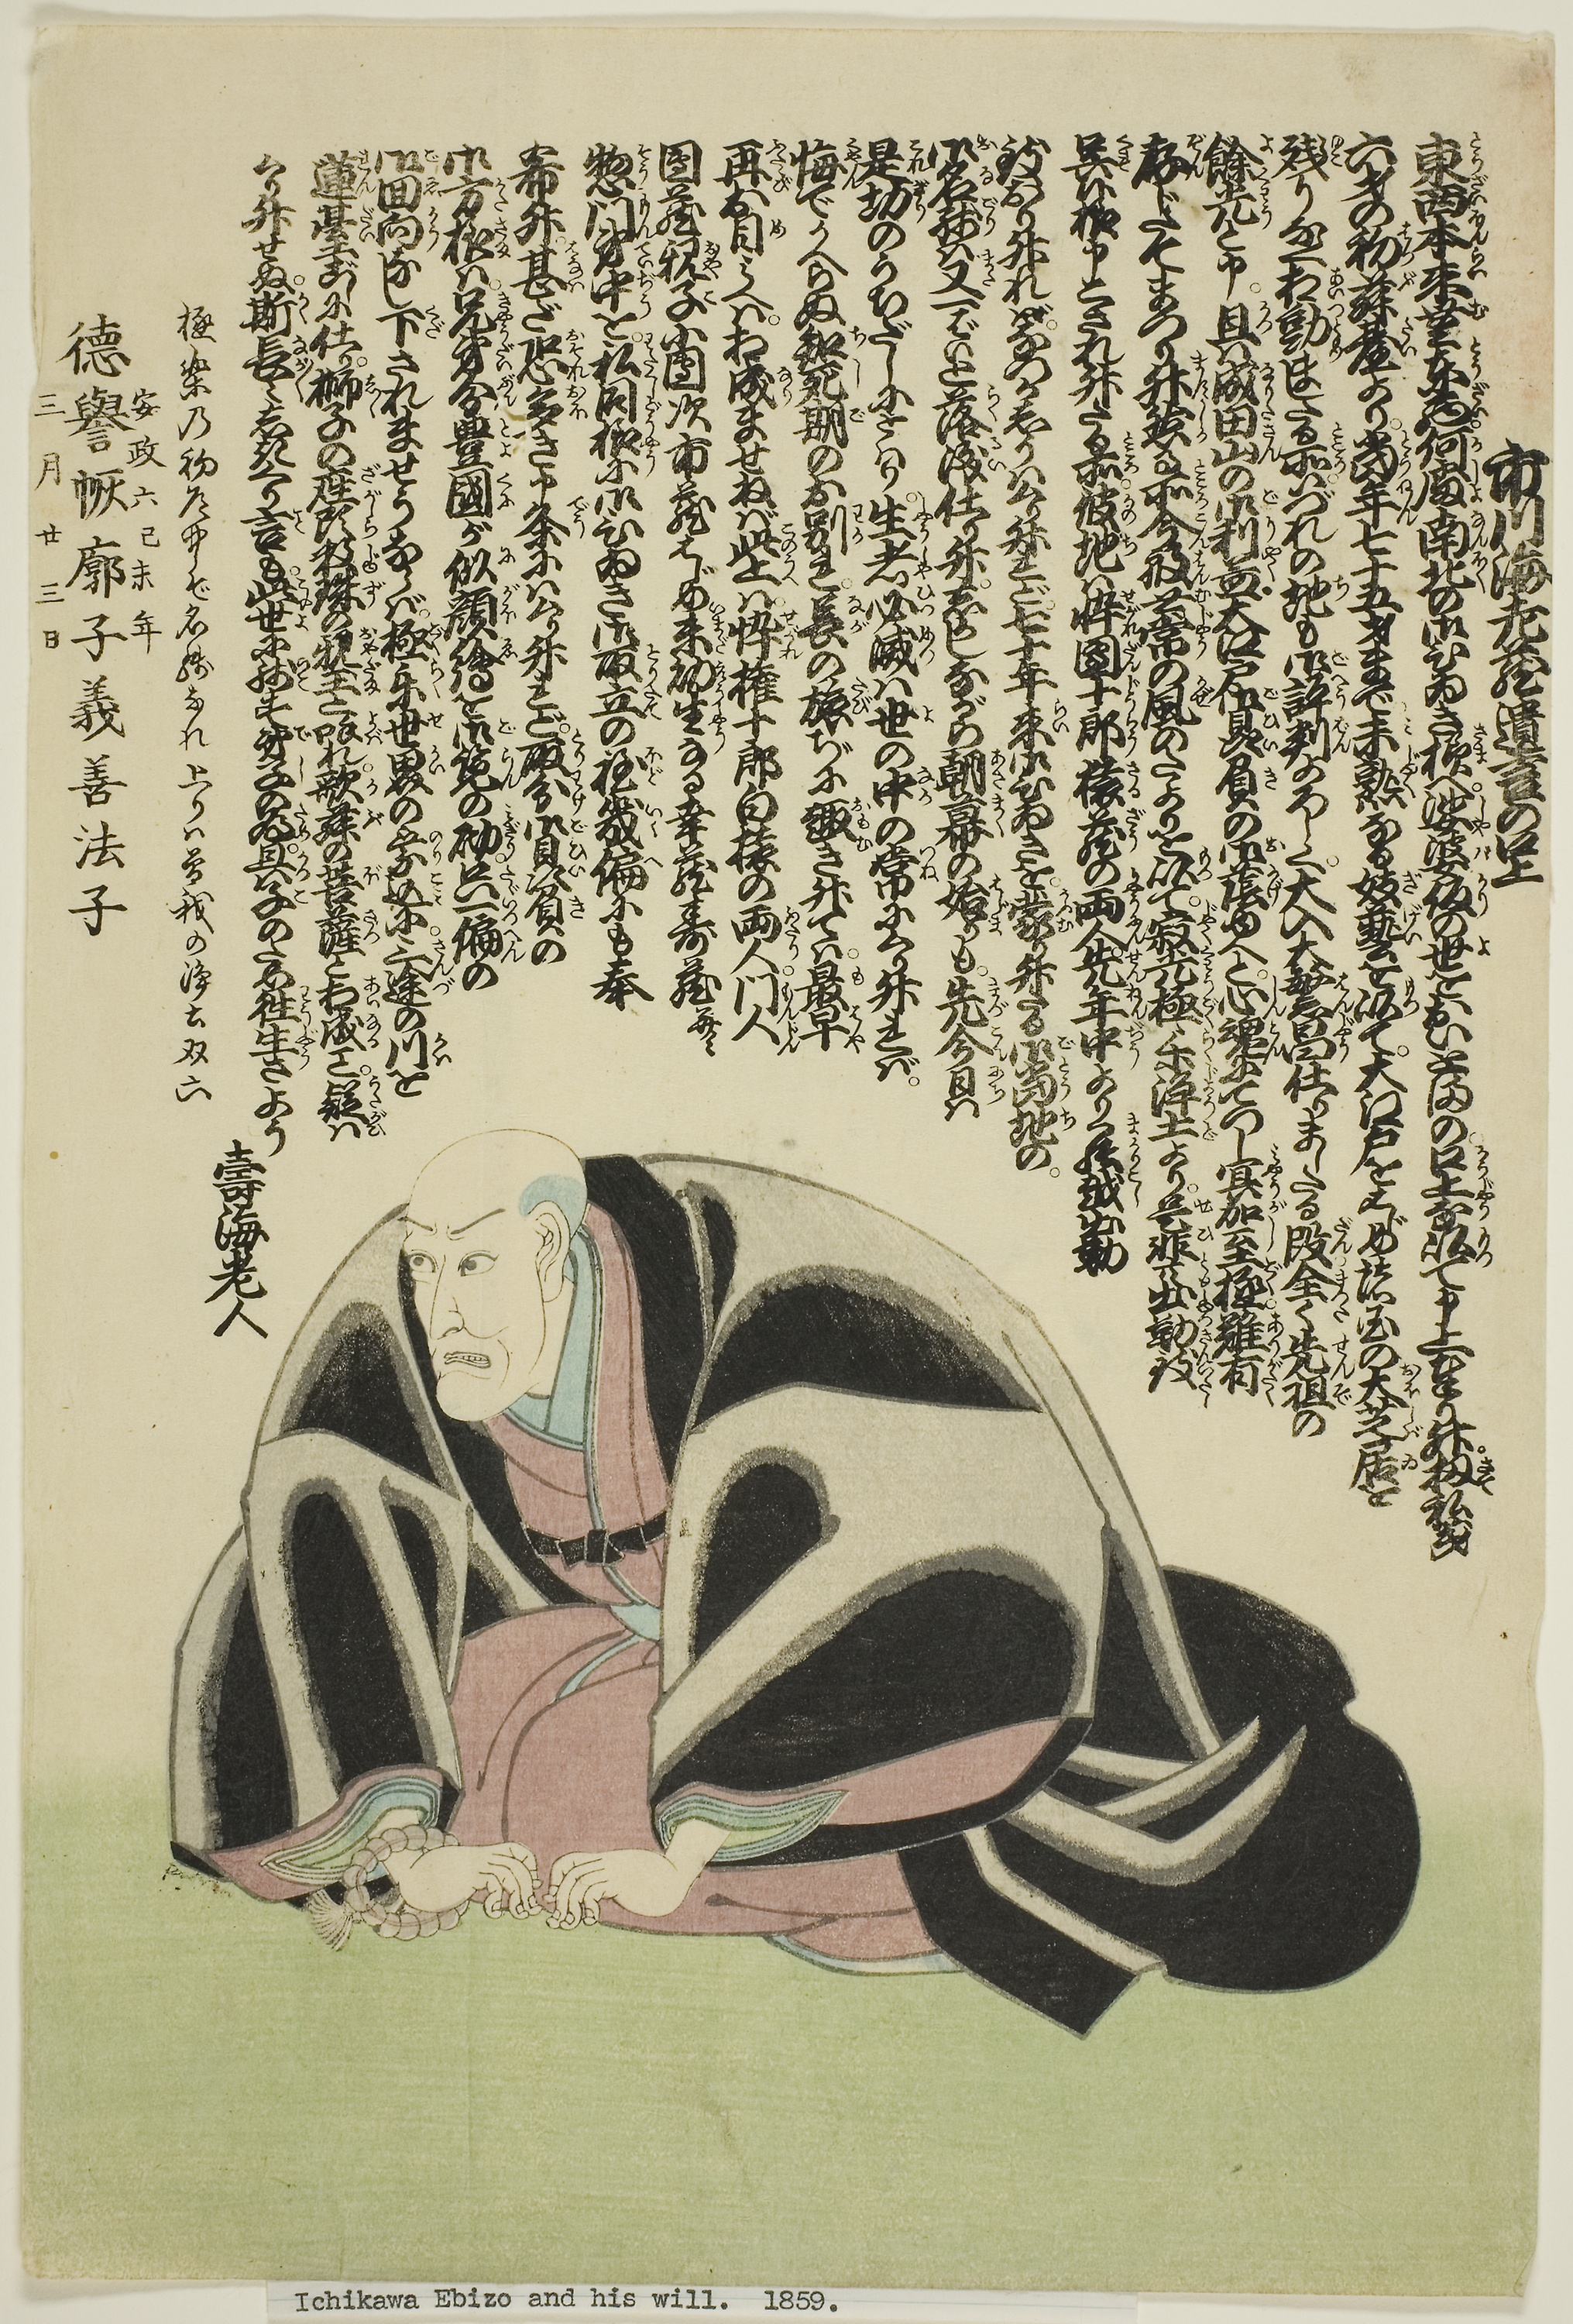
text, illustration, fictional character, art